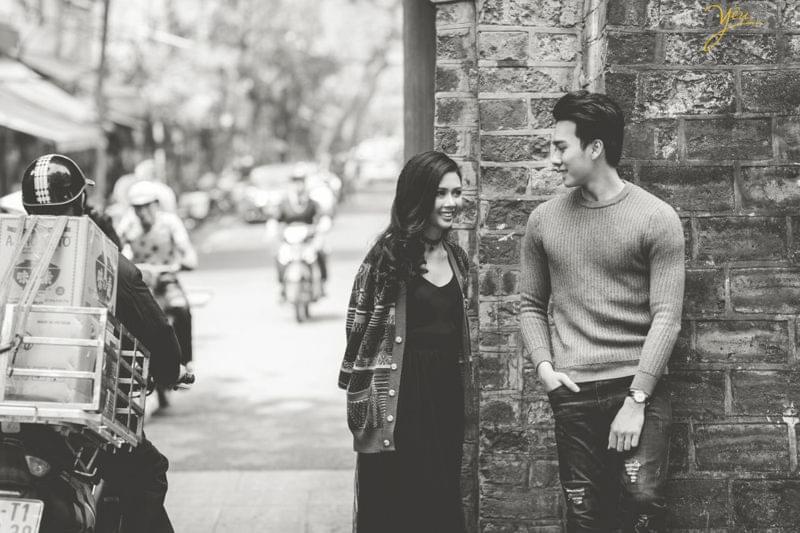
có nhiều xe máy đang lưu thông ở trên đường